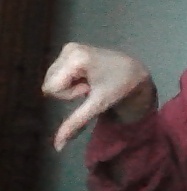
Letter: waw